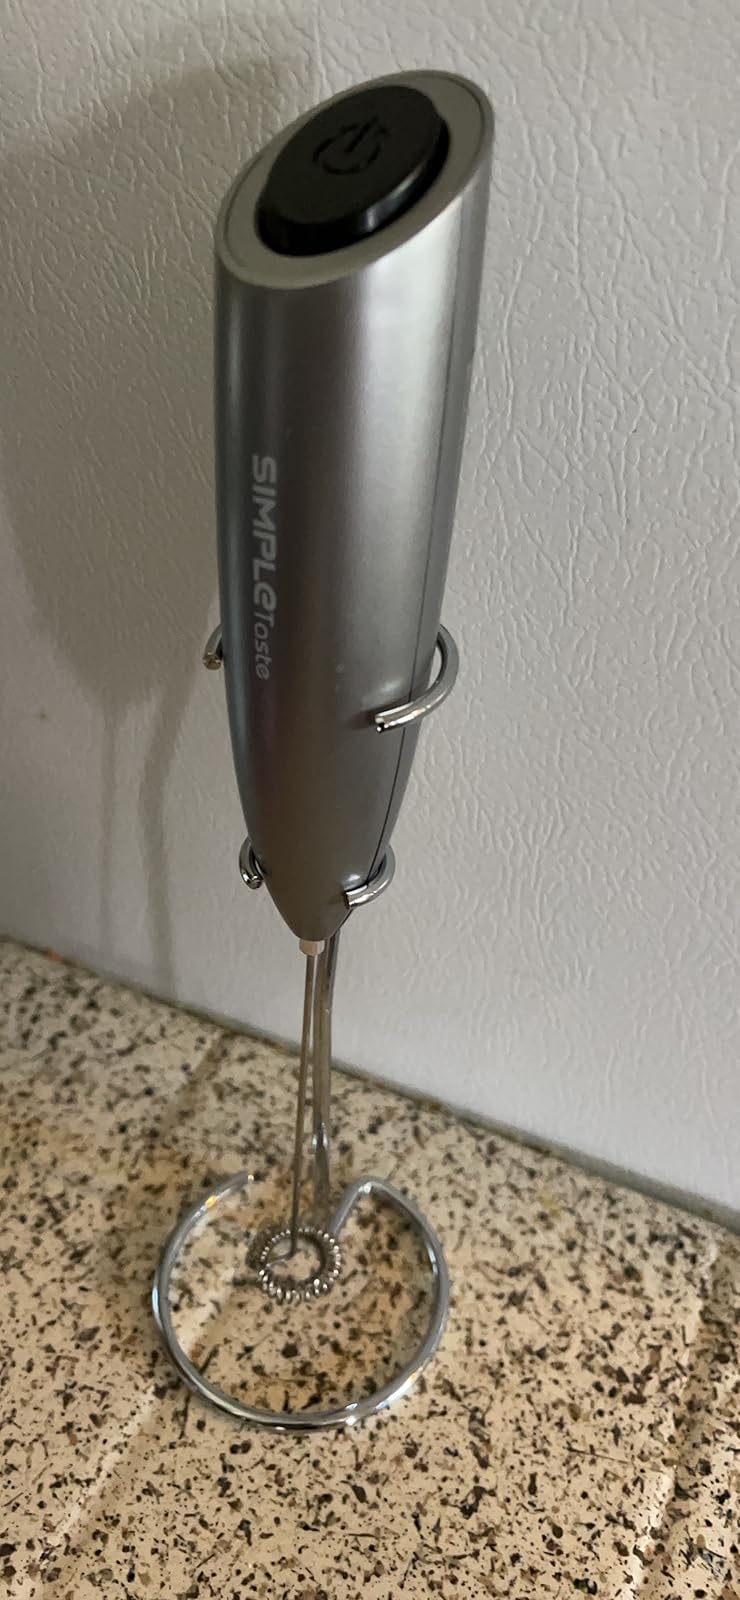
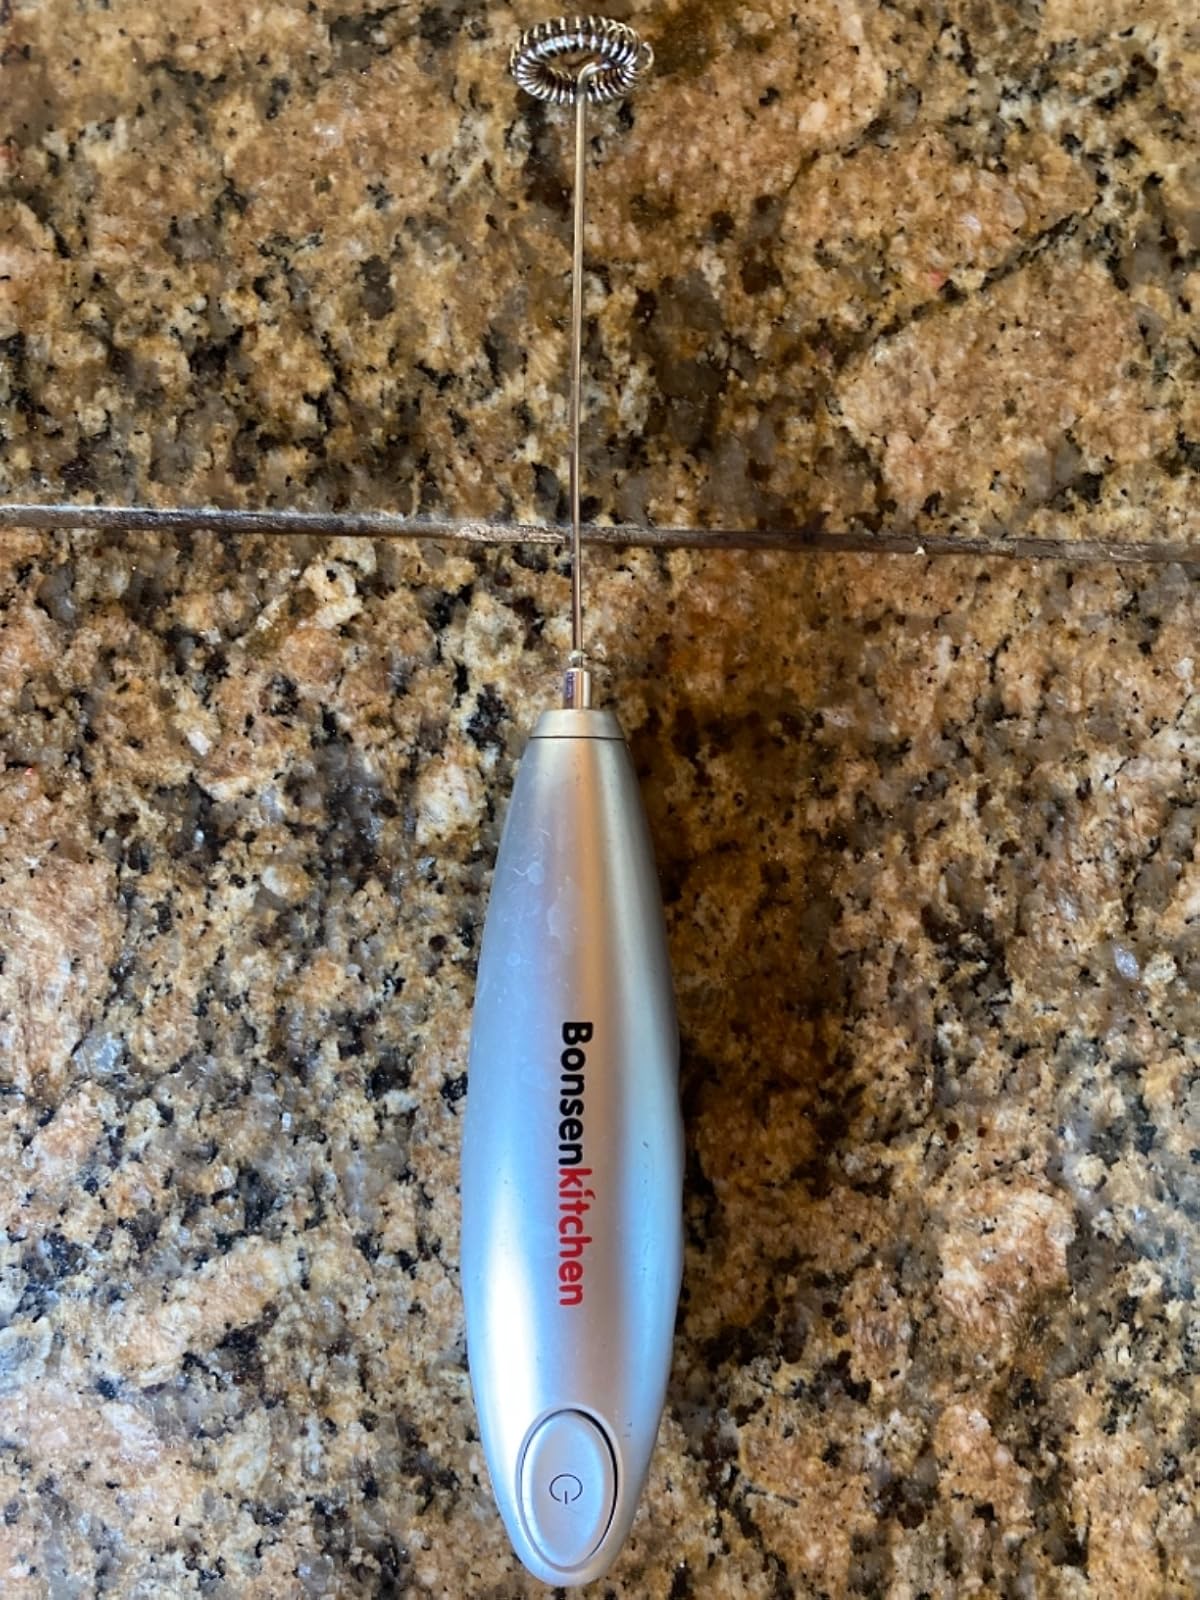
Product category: items_mixer
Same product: no